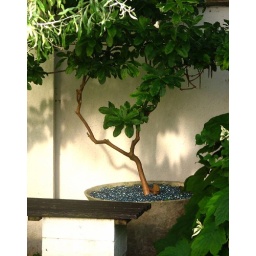
In the evening the sun catches on a window and the light reflects under the the tree and makes these shadows on the wall.